Barsaive Campaign Set

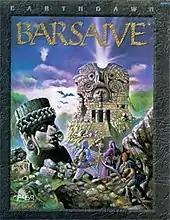

Barsaive Campaign Set is a supplement published by FASA in 1993 for the fantasy role-playing game "Earthdawn".